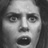
Emotion: surprise